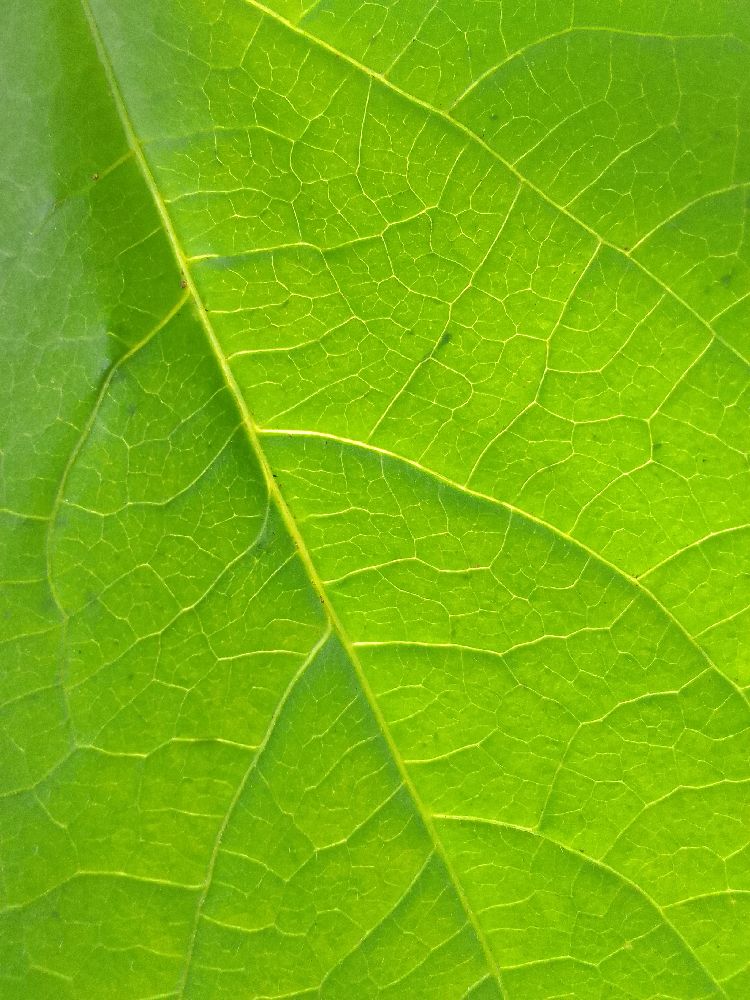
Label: healthy